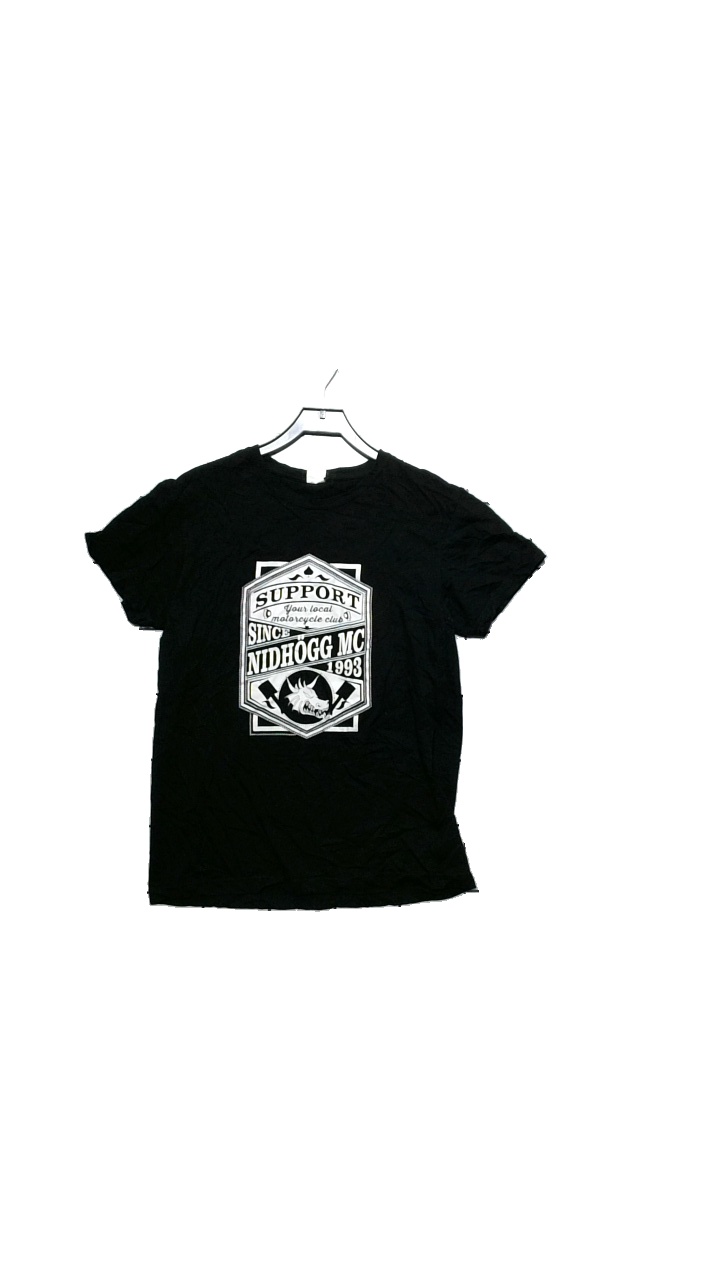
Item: T-shirt (Unisex)
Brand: Fronta
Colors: Black, White
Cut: Regular
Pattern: Other
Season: All
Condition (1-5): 3
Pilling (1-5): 3
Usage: Reuse
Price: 50-100